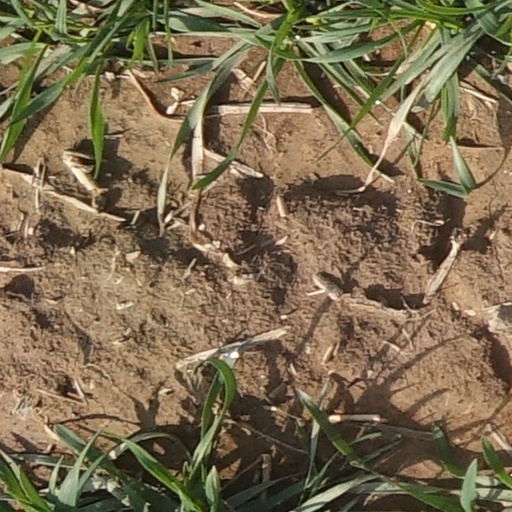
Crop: wheat